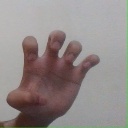
अक्षर: झ